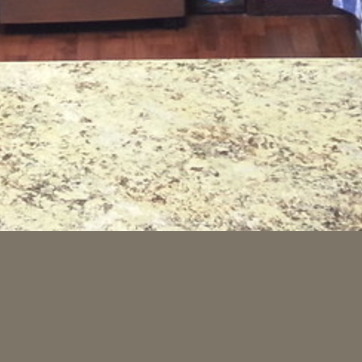
Material: polishedstone